2010 LifeLock.com 400

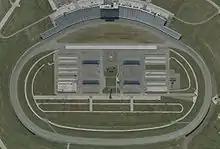
Chicagoland Speedway, the track where the race was held.

Chicagoland Speedway is one of ten intermediate tracks to hold NASCAR races; the others are Atlanta Motor Speedway, Kansas Speedway, Charlotte Motor Speedway, Darlington Raceway, Homestead Miami Speedway, New Hampshire Motor Speedway, Kentucky Speedway, Las Vegas Motor Speedway, and Texas Motor Speedway. The standard track at Chicagoland Speedway is a four-turn tri-oval track that is long. The track's turns are each banked at 18 degrees and have a turn width of 55 feet. The racetrack has a grandstand capacity of 75,000.